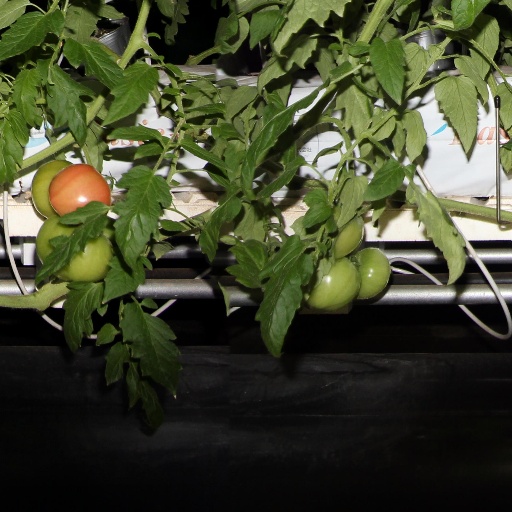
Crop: tomato